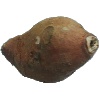
Label: Potato Sweet 1